2012 Toyota/Save Mart 350

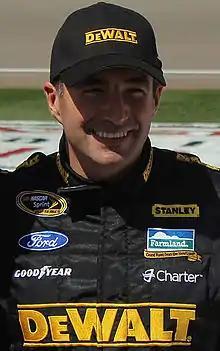
Marcos Ambrose, from Richard Petty Motorsports, won the pole position

Three practice sessions were scheduled to be held before the Sunday race—one on June 22, 2012, and two on June 23, 2012. The first session lasted 90 minutes. The second session was 45 minutes, while the final session finished after 75 minutes. Jeff Gordon was quickest with a time of 75.653 seconds in the first session, less than two-tenths of a second faster than Truex Jr. Bowyer was just off Truex Jr.'s pace, followed by Joey Logano, Kyle Busch, and Ryan Newman. Marcos Ambrose was seventh, still within a second of Gordon's time.